Hôtel de Besenval

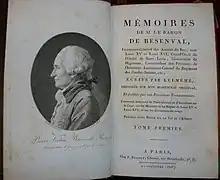
The frontispiece of the first edition of the memoirs of the Baron de Besenval showing his portrait. The memoirs were published by Joseph-Alexandre Pierre, Vicomte de Ségur, between 1805 and 1806 in four volumes. The publication caused a scandal among the aristocracy, as the baron did not shy away from describing life and customs at the French royal court in the last years of the Ancien Régime in all its scandalous details, including the names of the protagonists. The family de Besenval questioned the authenticity of the memoirs and distanced themselves from them. Only a few copies of the fourth and last volume were printed.

This incident has since been considered the beginning of the French Revolution.